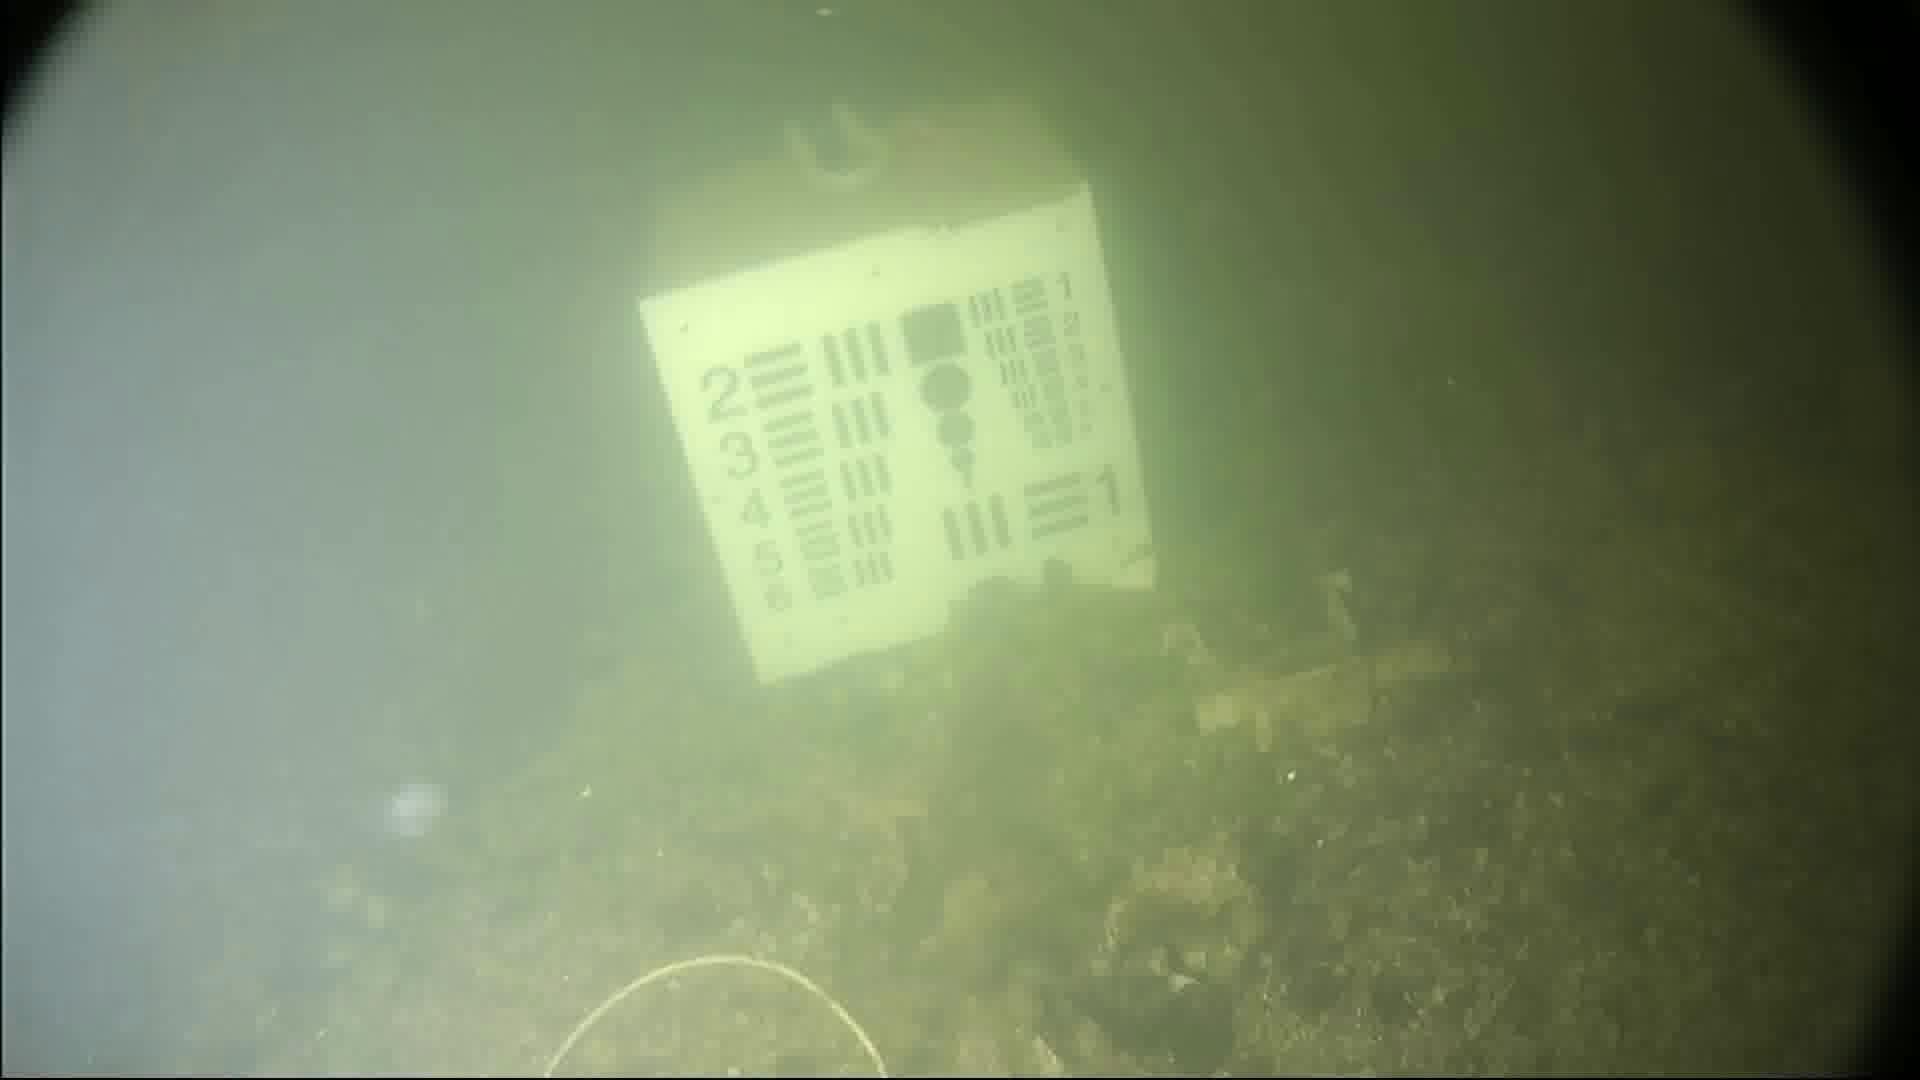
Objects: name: starfish
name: jellyfish